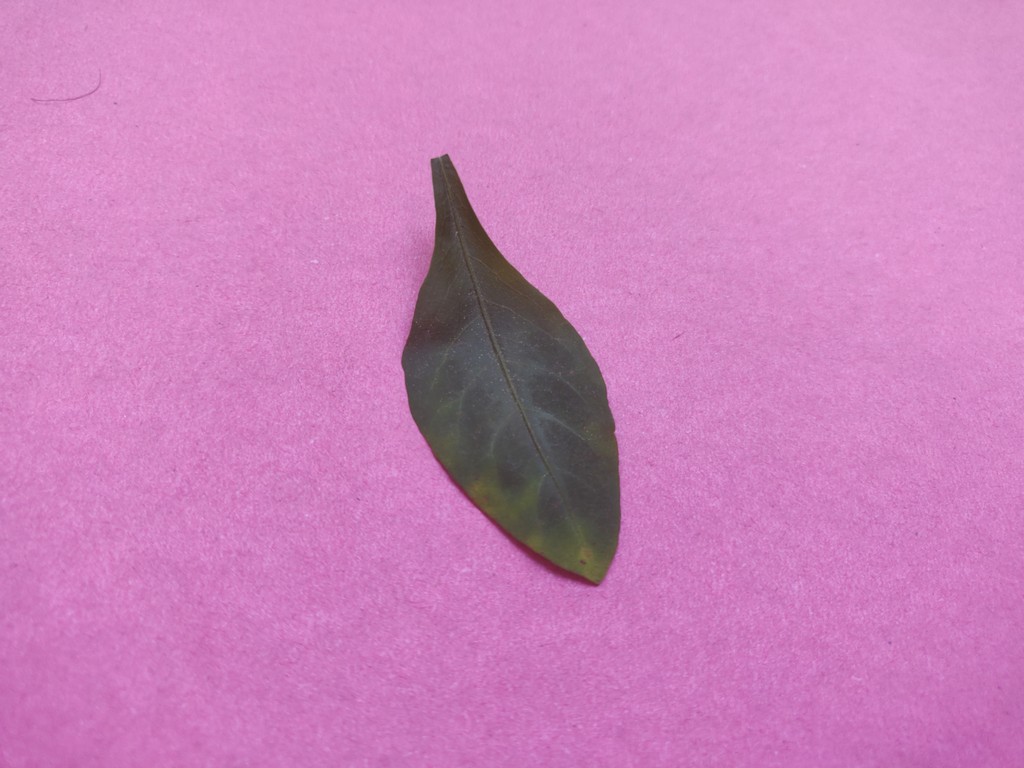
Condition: Unhealthy
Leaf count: single
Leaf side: front